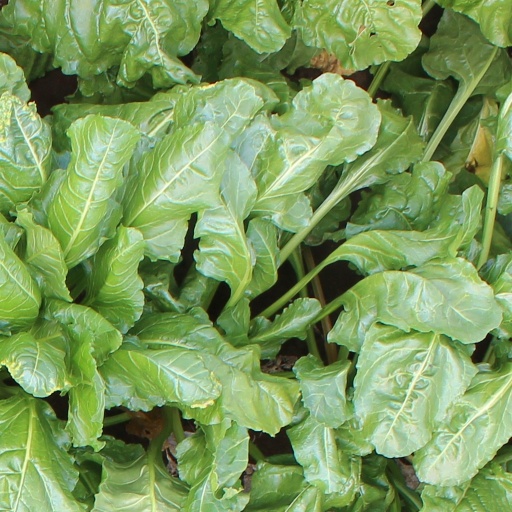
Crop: sugar beet